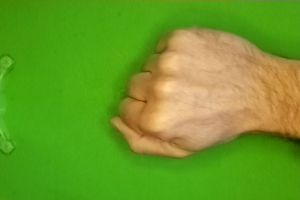
Label: rock